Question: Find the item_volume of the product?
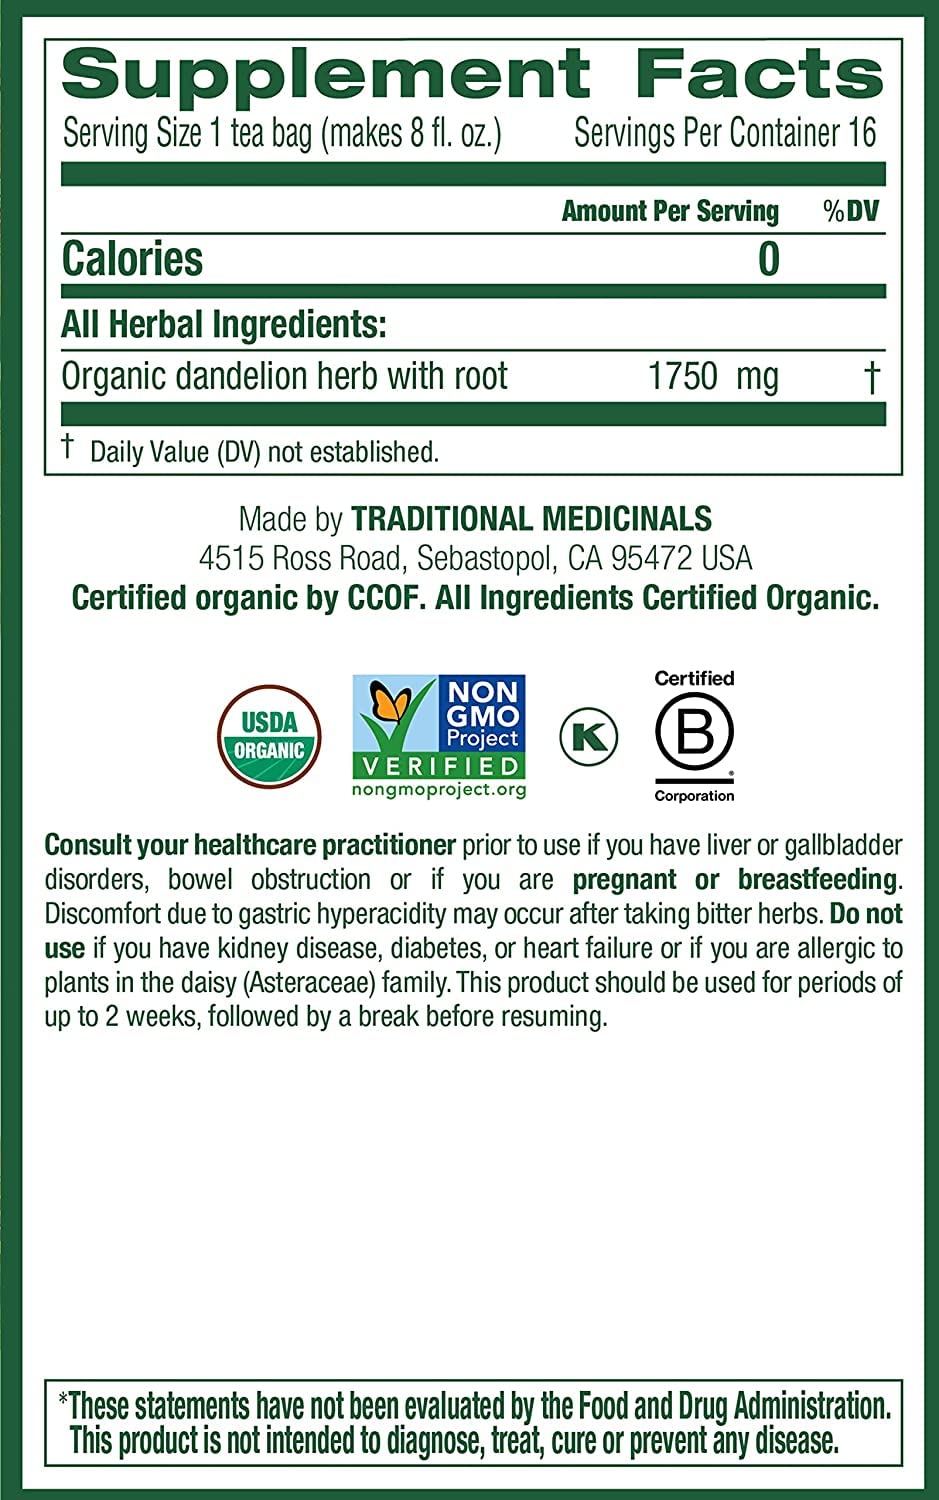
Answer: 8.0 fluid ounce